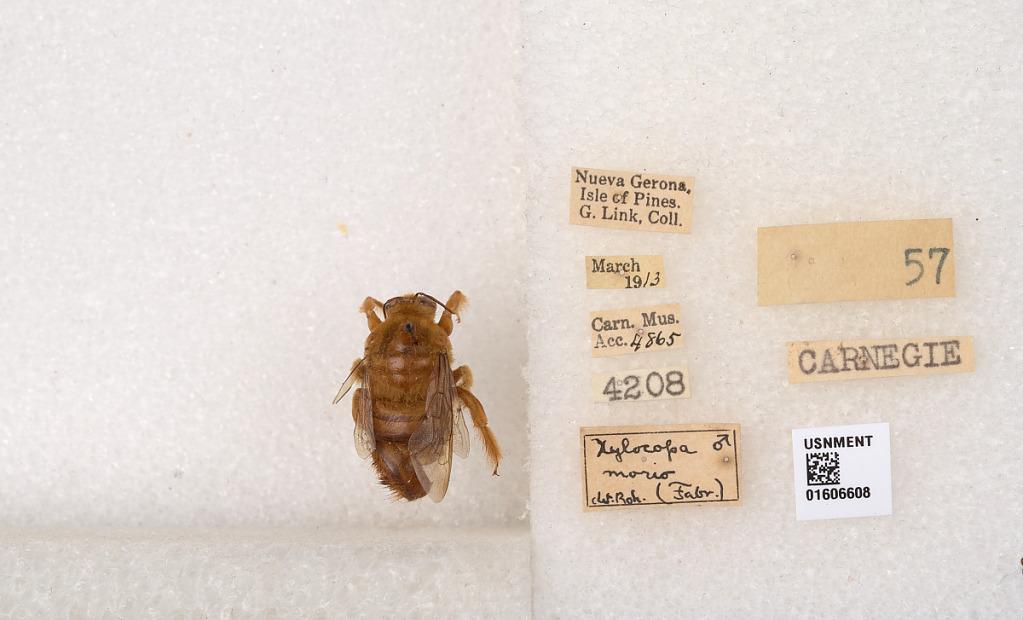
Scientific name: Xylocopa (Neoxylocopa) cubaecola Lucas
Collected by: G. Link
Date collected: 1913-3-1
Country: Cuba
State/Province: Isla de la Juventud
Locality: Nueva Gerona, Isle of Pines.
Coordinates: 21.8702, -82.8032
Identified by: Roh.